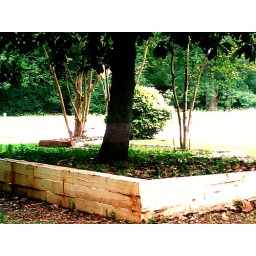
Another tree by the vacant house